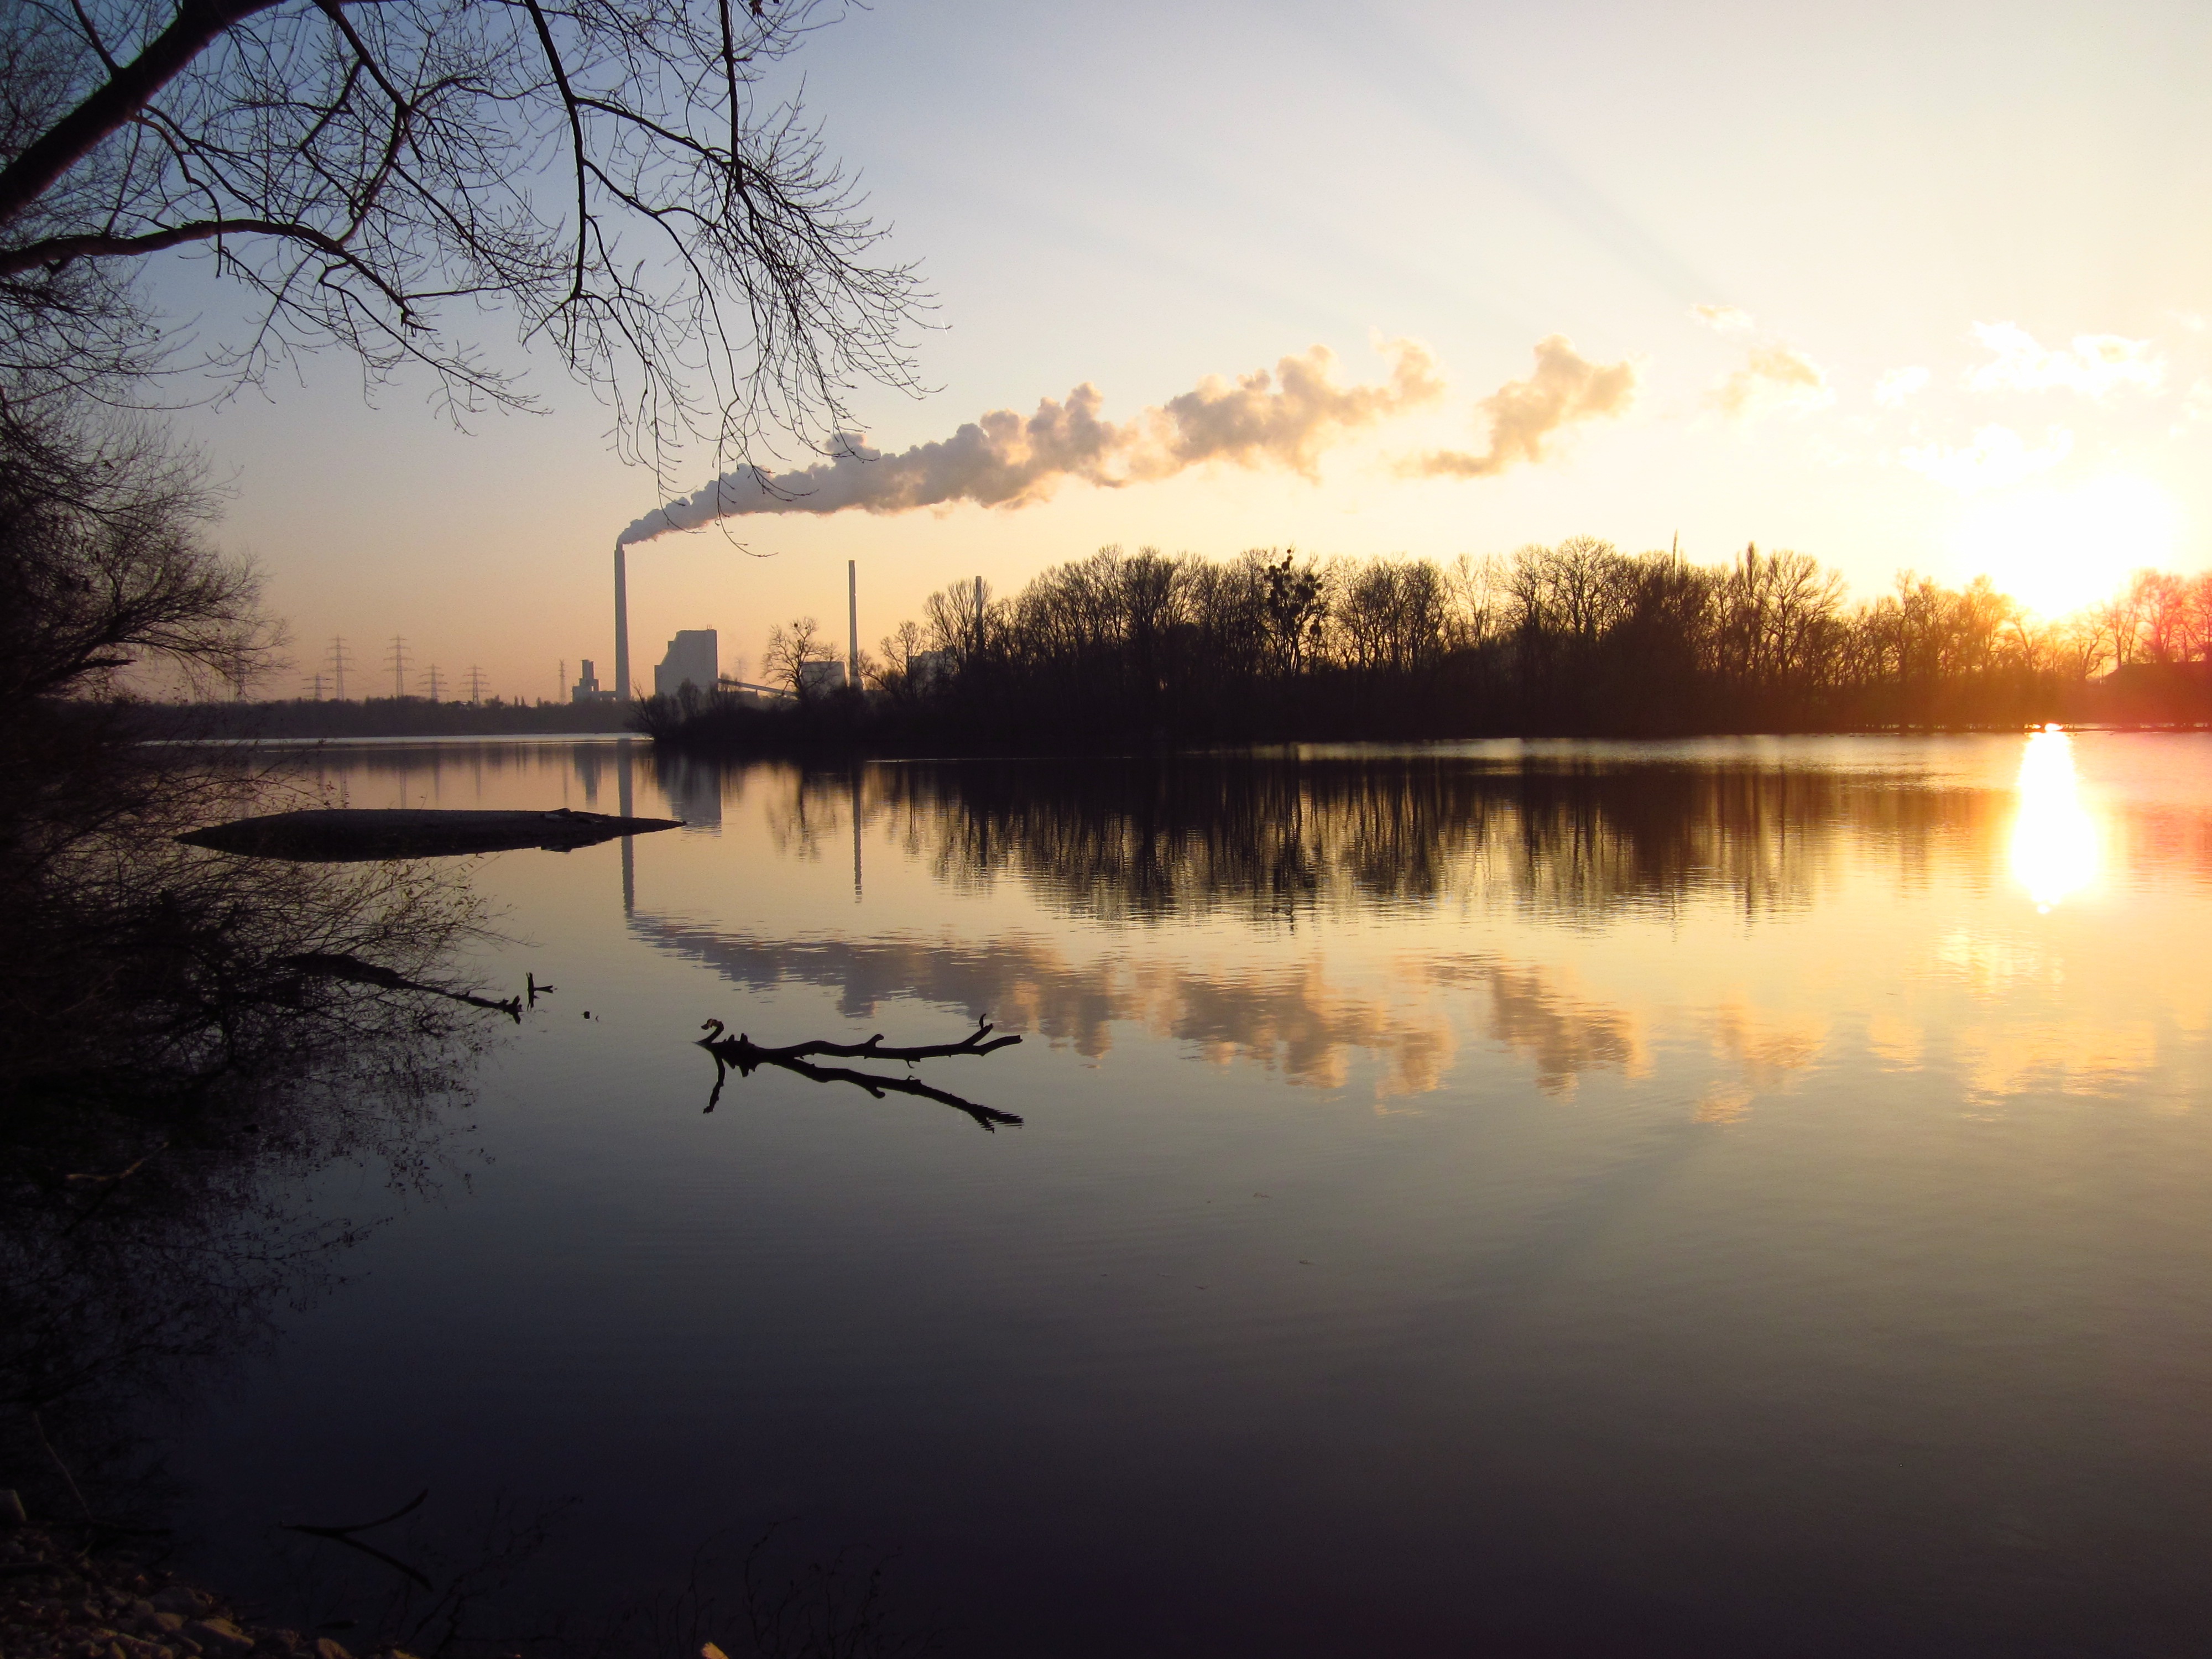
tree, water, nature, cold, winter, sky, sun, sunrise, sunset, sunlight, morning, lake, dawn, river, stone, dusk, evening, reflection, industry, reservoir, power plant, trees, wintry, karlsruhe, hoarfrost, atmospheric phenomenon, knee lingen